Matthews family

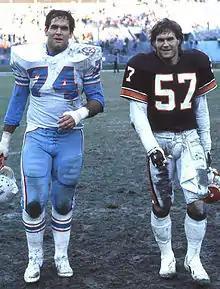
Brothers Bruce (left) and Clay Jr. in 1984

The Matthews family is a prominent family in American football. One of only five third-generation families to play in the National Football League (NFL), it is often called the "NFL's First Family". Its seven members who have played in the NFL have combined for 25 Pro Bowl invitations, 11 first-team All-Pro selections, and three Super Bowl appearances.